Vehicle registration plates of Italy

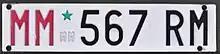
Registration Plate of Italian Navy

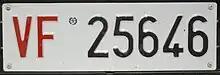
Registration plate of Italian National Fire Service

Motorcycles from 1999 have plates with two letters and five digits, starting from AA 00000. For these vehicles, the province codes are not used to avoid confusion (e.g. the plate after AF 99999 is AH 00000, because AG is the old provincial code for Agrigento). Plate size is .